History of India (1947–present)

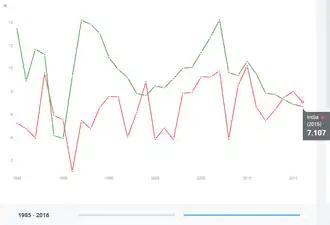
Indian GDP growth rate from 1985 to 2016 in red, compared to that of China in green

The COVID-19 pandemic in India began on 30 January 2020, when the first case was reported in Thrissur. Two months later in March 2020, prime minister Modi imposed a complete lockdown in the country at four hours notice to stop the spread of COVID-19. This led to millions losing their jobs and many lost their lives. The Indian economy also shrunk in percentage terms by double digit numbers. In September 2020, India's health minister Harsh Vardhan stated that the country planned to approve and begin distribution of a vaccine by the first quarter of 2021. Vaccination against COVID-19 started in India on 16 January 2021. By early April 2021, second wave of infections took hold in the country with destructive consequences. According to Christopher Clary, assistant professor of political science at the State University of New York, technocratic competence had been entirely missing from government's response to the second wave of the COVID-19 pandemic in India. The second wave placed a major strain on the healthcare system, including shortage of liquid medical oxygen. The number of new cases had begun to steadily drop by late-May and vaccination gained momentum again. India administered 1 billion doses of COVID-19 vaccine on 21 October 2021. Although official number of Covid related deaths in India during the pandemic is less than half a million, excess mortality rates for all causes has been estimated at between 3 and 5 million deaths.